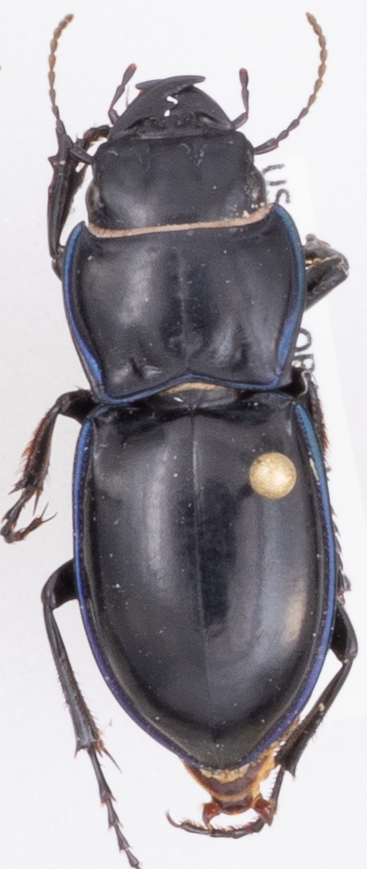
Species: Pasimachus elongatus
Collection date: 2020-07-01
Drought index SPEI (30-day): -1.444
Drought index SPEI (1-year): -1.172
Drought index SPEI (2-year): -0.288